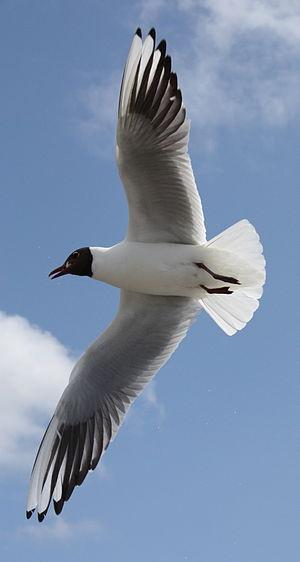
La Mouette rieuse est une espèce d'oiseaux de la famille des Laridae qui regroupe notamment les Mouettes et les Goélands.